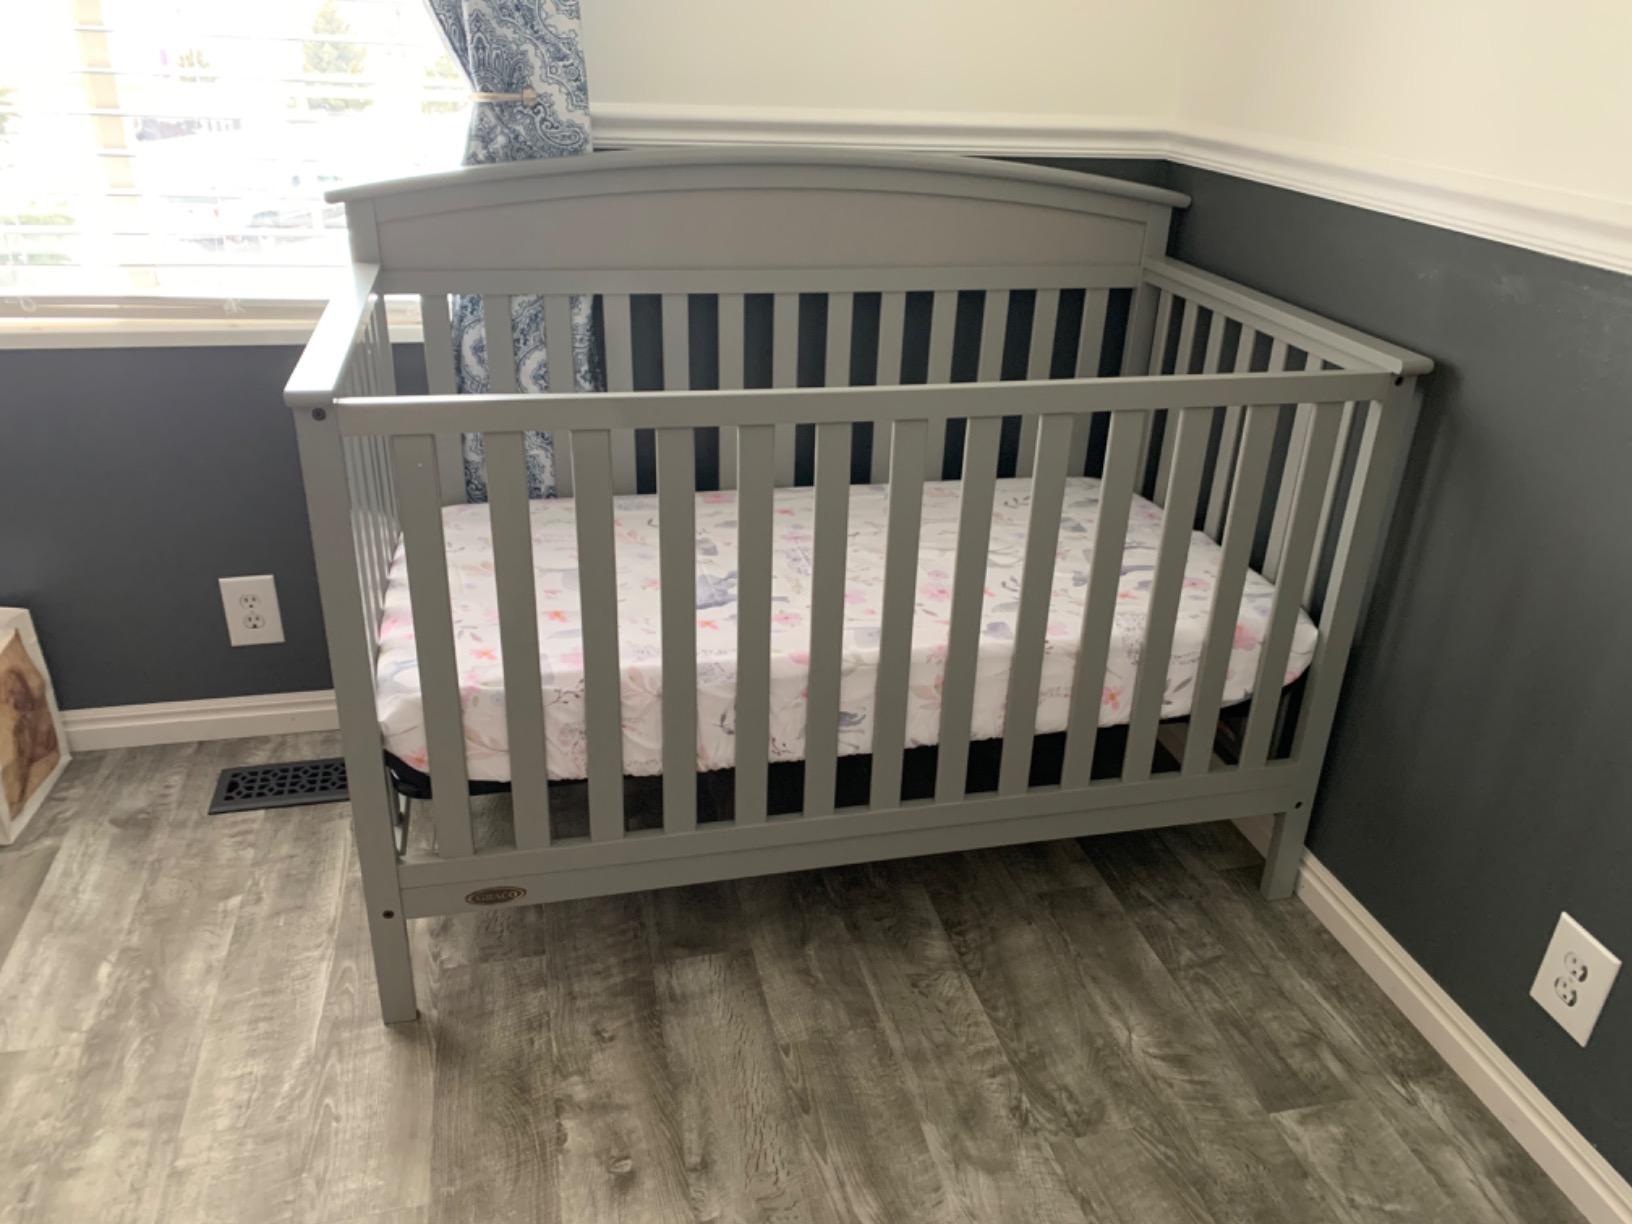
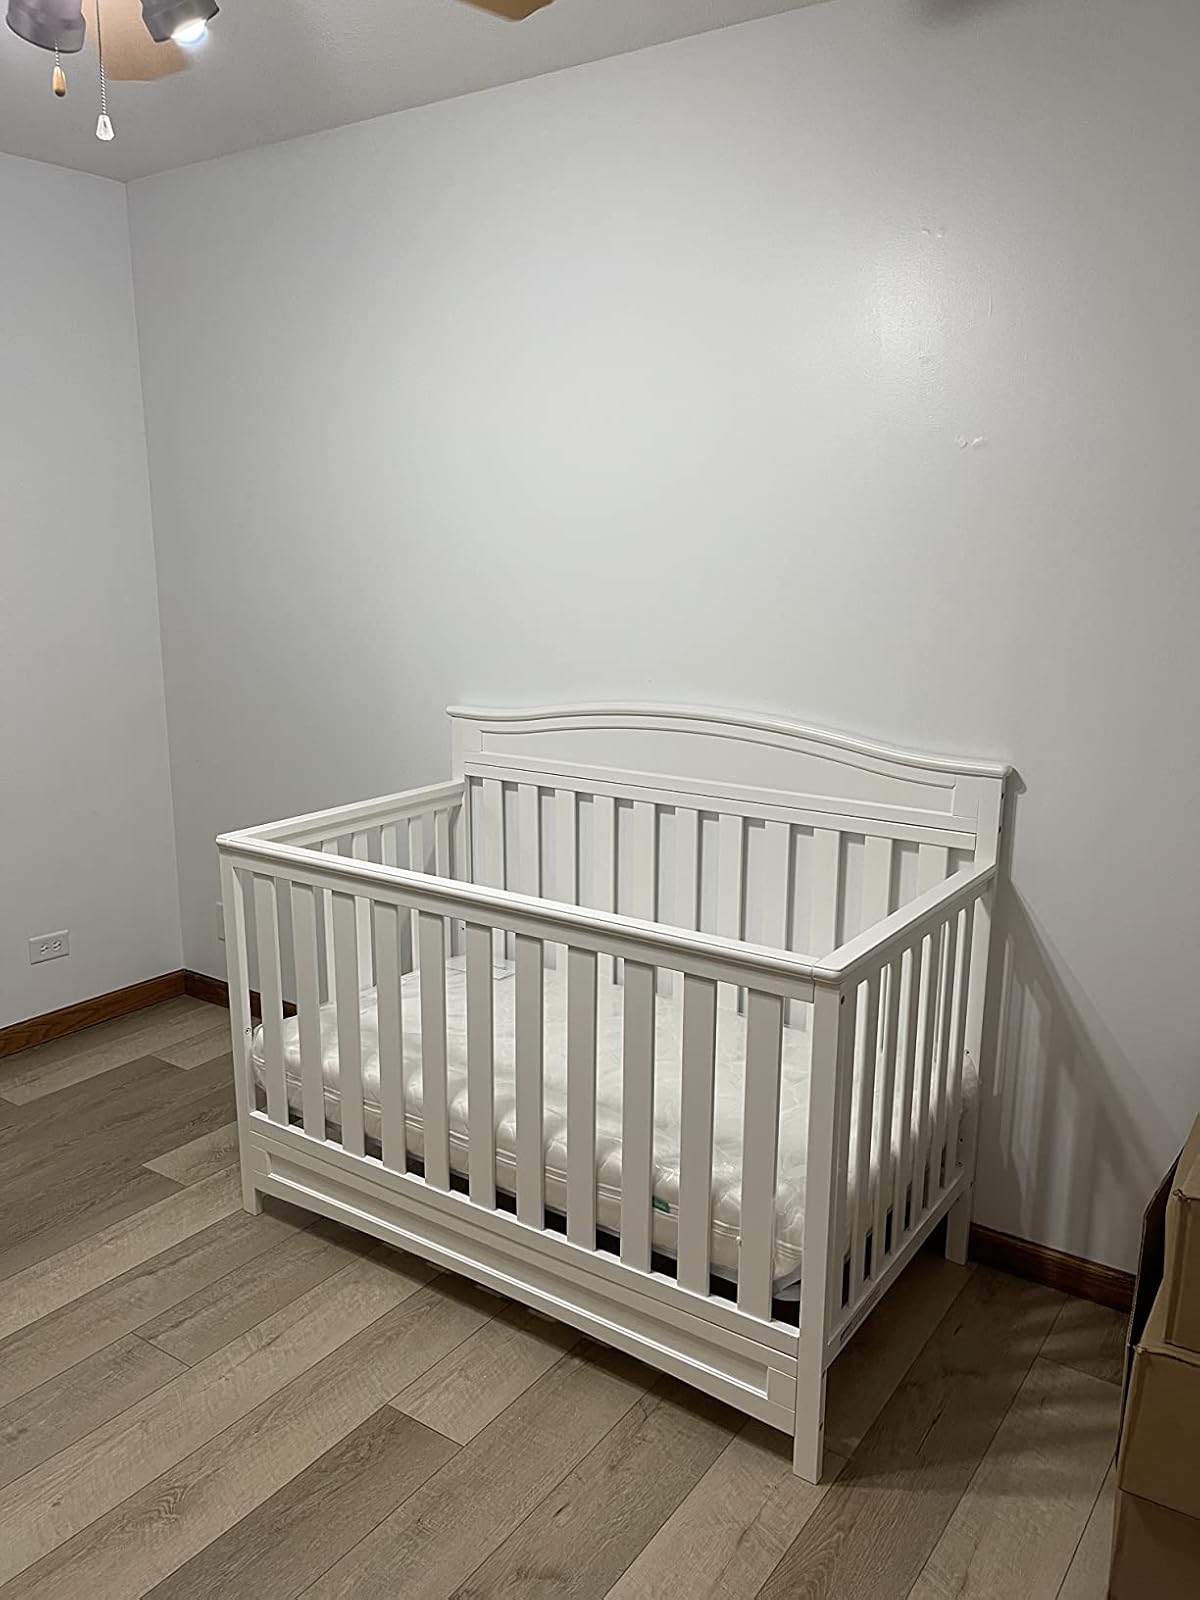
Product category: products_crib
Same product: no